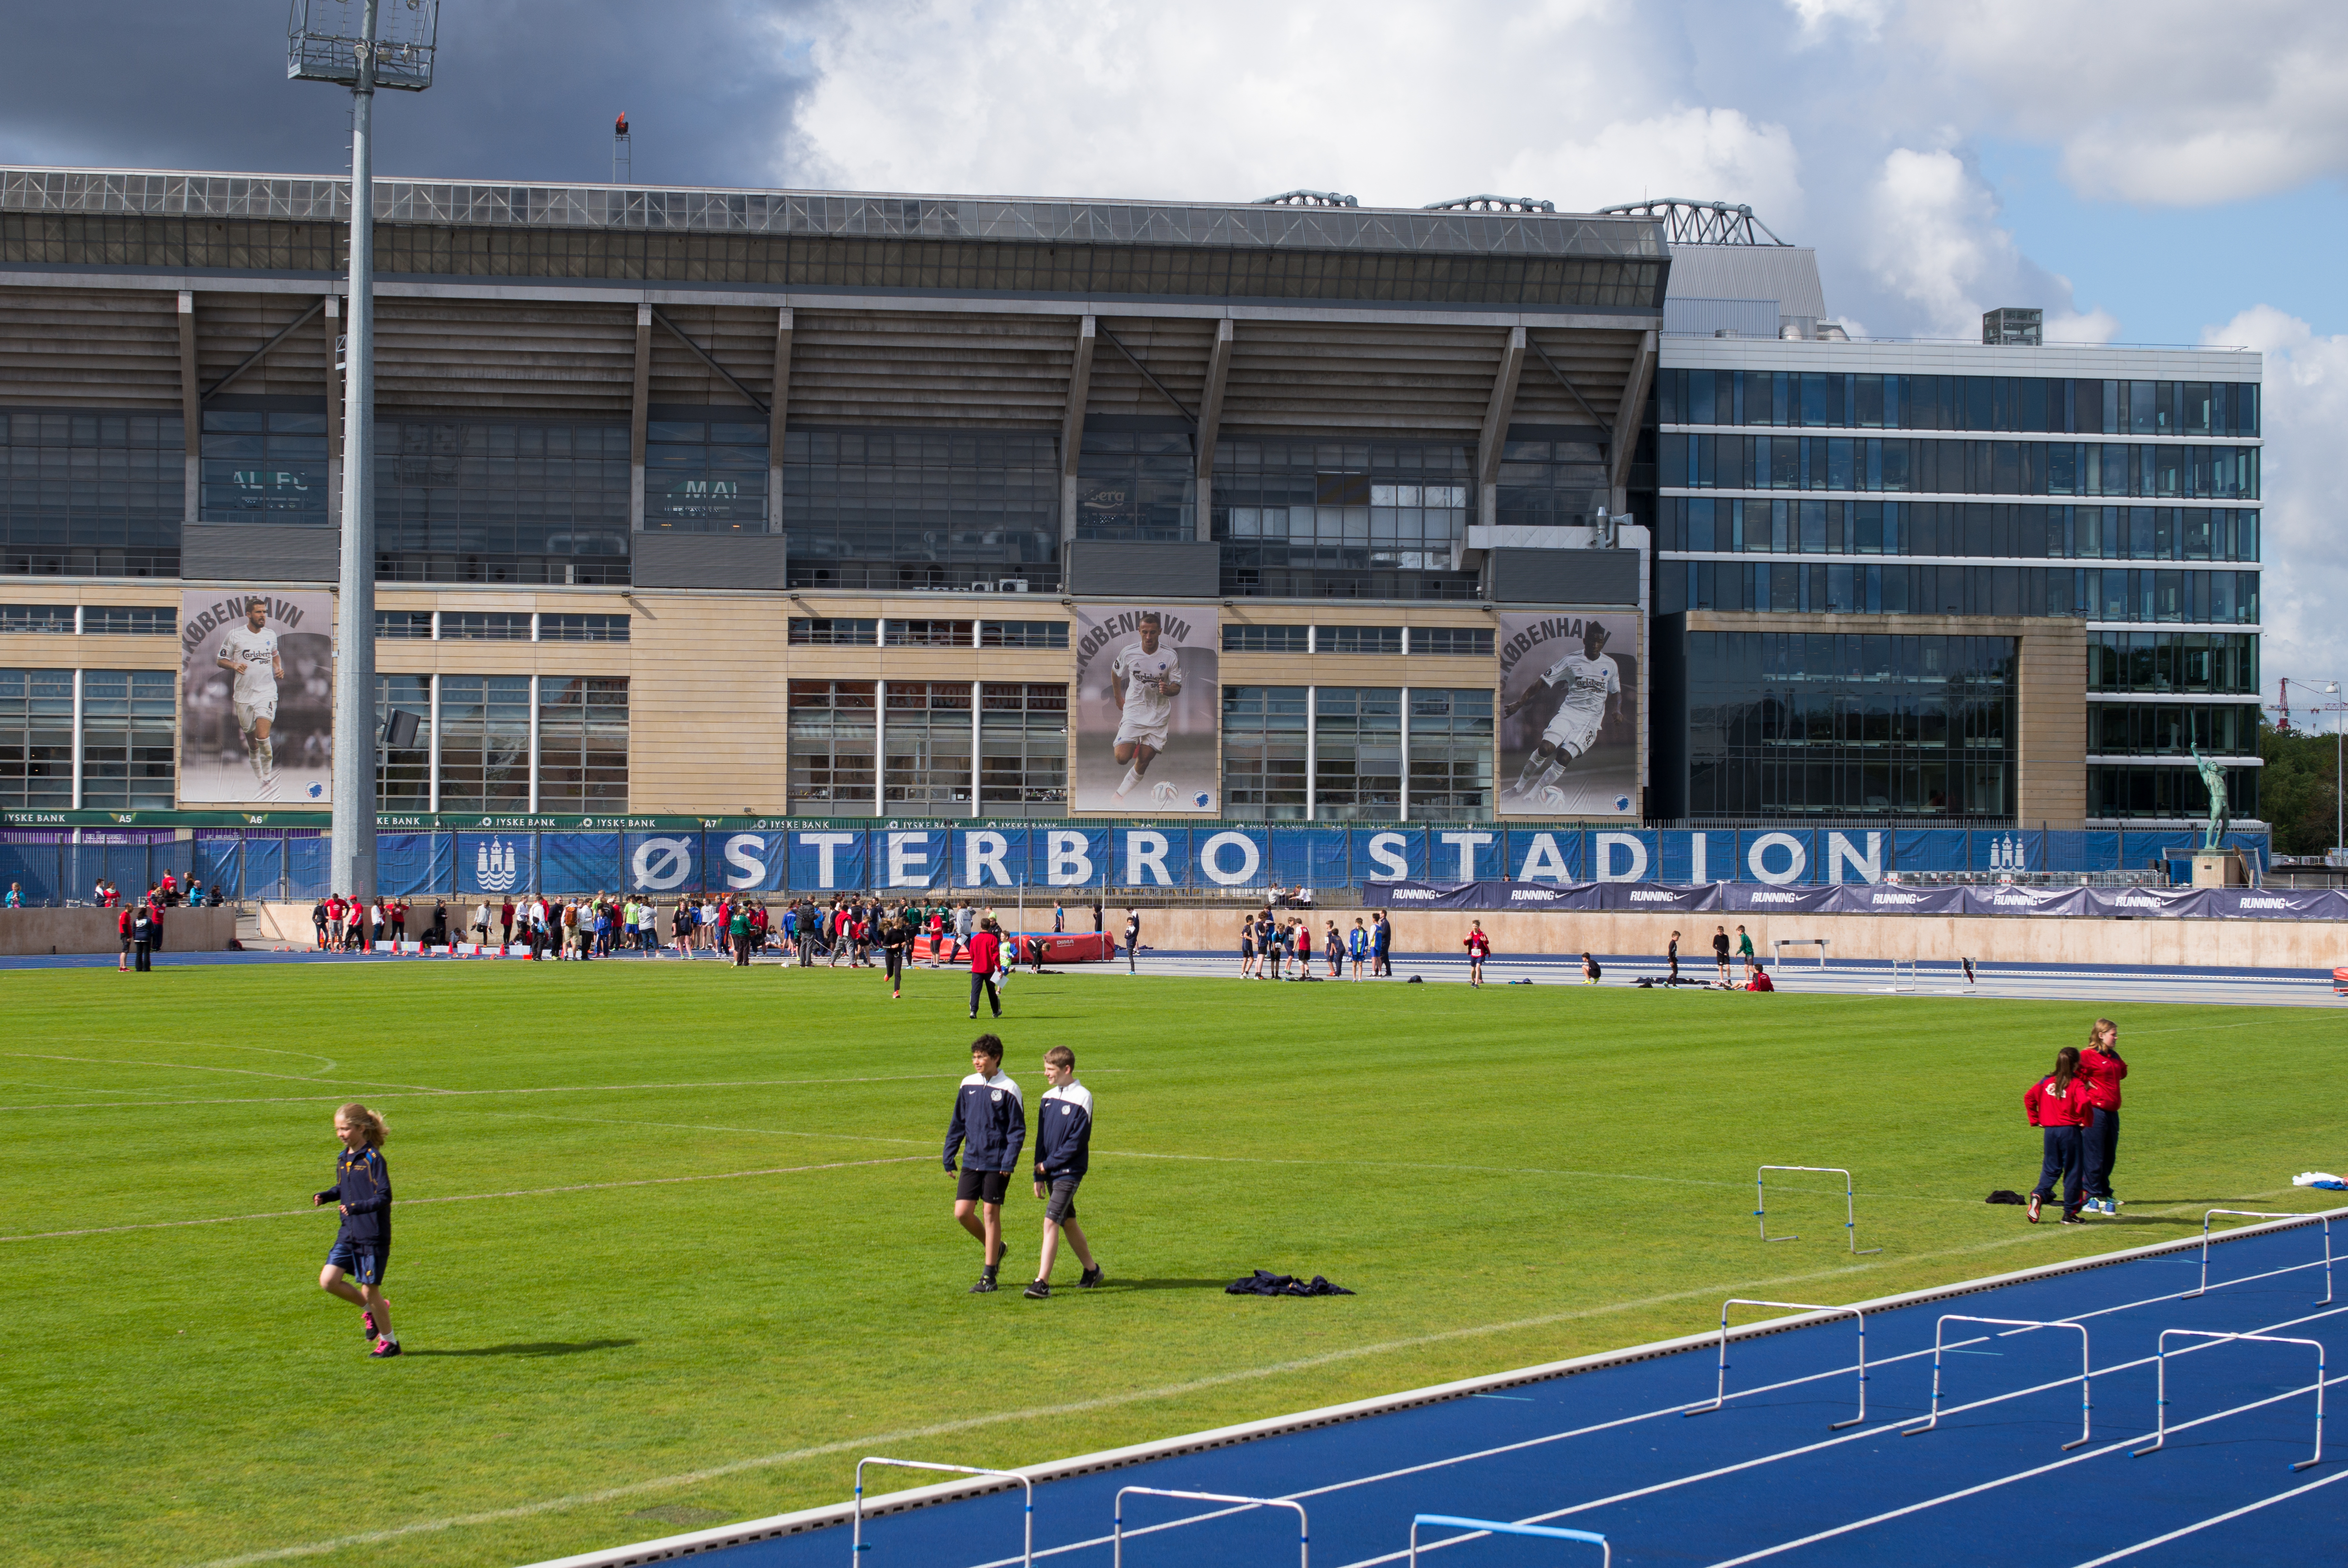
structure, soccer, stadium, player, baseball field, arena, sports, race track, athletics, baseball park, sport venue, soccer specific stadium